Nagasaki Airport

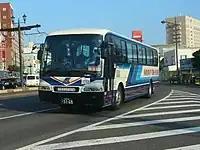
Limousine bus operated by the Nagasaki Prefectural Bus

Several bus companies connect the airport from the cities of Nagasaki, Isahaya, Sasebo, Shimabara, and their surrounding stations.